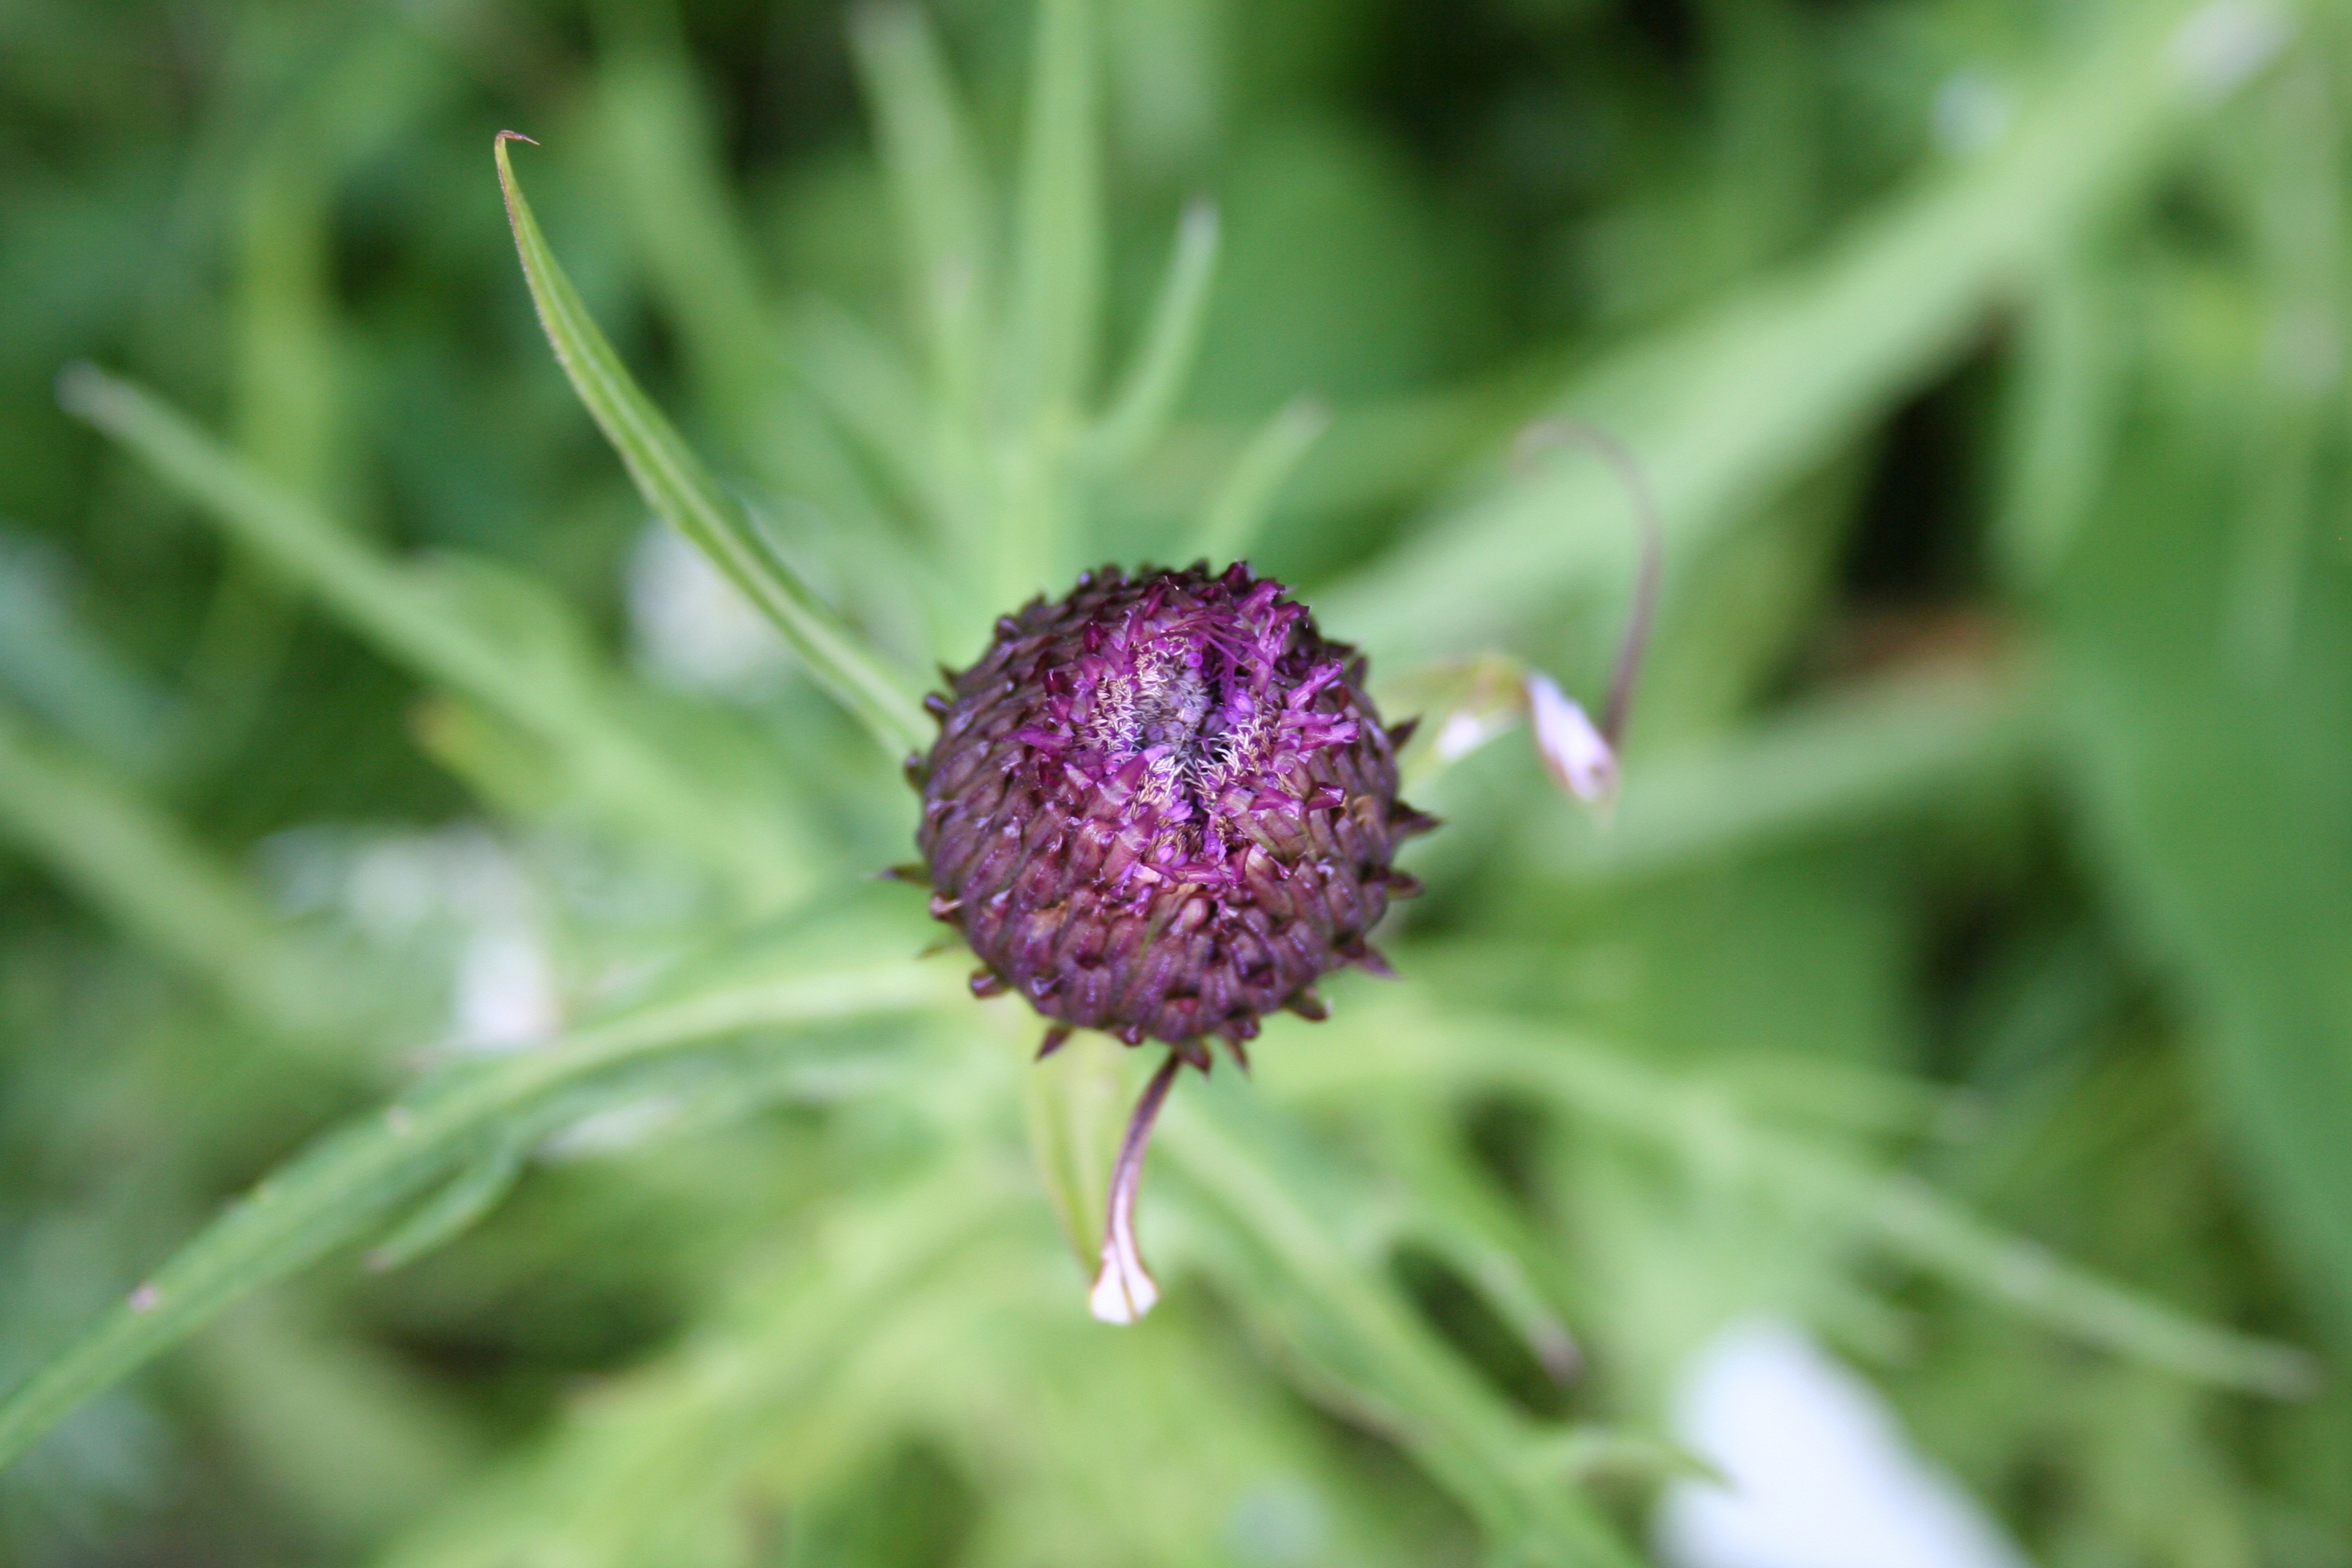
nature, grass, plant, meadow, prairie, flower, petal, summer, produce, botany, flora, wildflower, thistle, macro photography, burdock, flowering plant, daisy family, silybum, plant stem, land plant